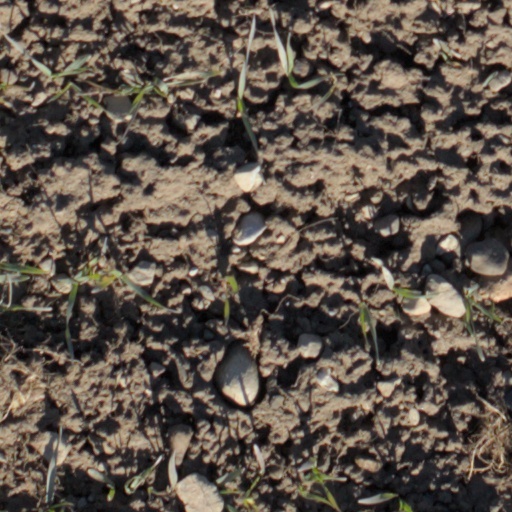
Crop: wheat